Interstate 87 (New York)

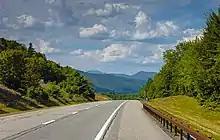
A two-lane roadway with a white dashed line in the center, white solid line at the right edge, dashed yellow line at the left and brown metal guardrail alongside the left edge, with woods on either side, drops down a slope in the foreground. In the distance, blue with haze, is an irregular, ragged ridgeline

After a brief stretch of housing tracts, I-87 connects to NY 2 and NY 7 at exit 6, a single-point urban interchange, in a commercialized part of Latham. NY 7 joins I-87 here, following the freeway for roughly to exit 7, the west end of a limited-access highway previously known locally as Alternate Route 7. While NY 7 heads east toward Troy, I-87 continues north past gradually less commercialized areas as it approaches the northern county line. The businesses ultimately give way to stretches of homes and subdivisions as the highway crosses into Saratoga County by way of the Thaddeus Kosciusko Bridge, called by locals "the twin bridges", spanning the Mohawk River. The northern portion of the Northway through Colonie and Saratoga County is now a heavily traveled commuter route as a six-lane freeway. Since the highway's construction, Saratoga County has become the fastest growing area of the Capital District, and indeed all of upstate New York.